Lysaker Station

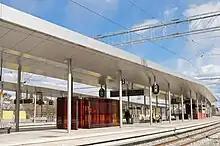
Platforms

The station is unstaffed, but features ticket machines, a waiting room, kiosk and taxicab stand. There is parking nearby in a parking house. The bus station features two sections, one for local buses and one for regional buses. Between them they have six stops. However, because of the design of European Road E18, the station can only serve buses on the E18 which runs westwards—eastbound buses are served by a bus stop on the other side of the freeway. Ownership and operation of the bus terminal is carried out by Akershus Kollektivterminaler.